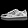
Label: Sneaker